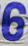
Number: 6